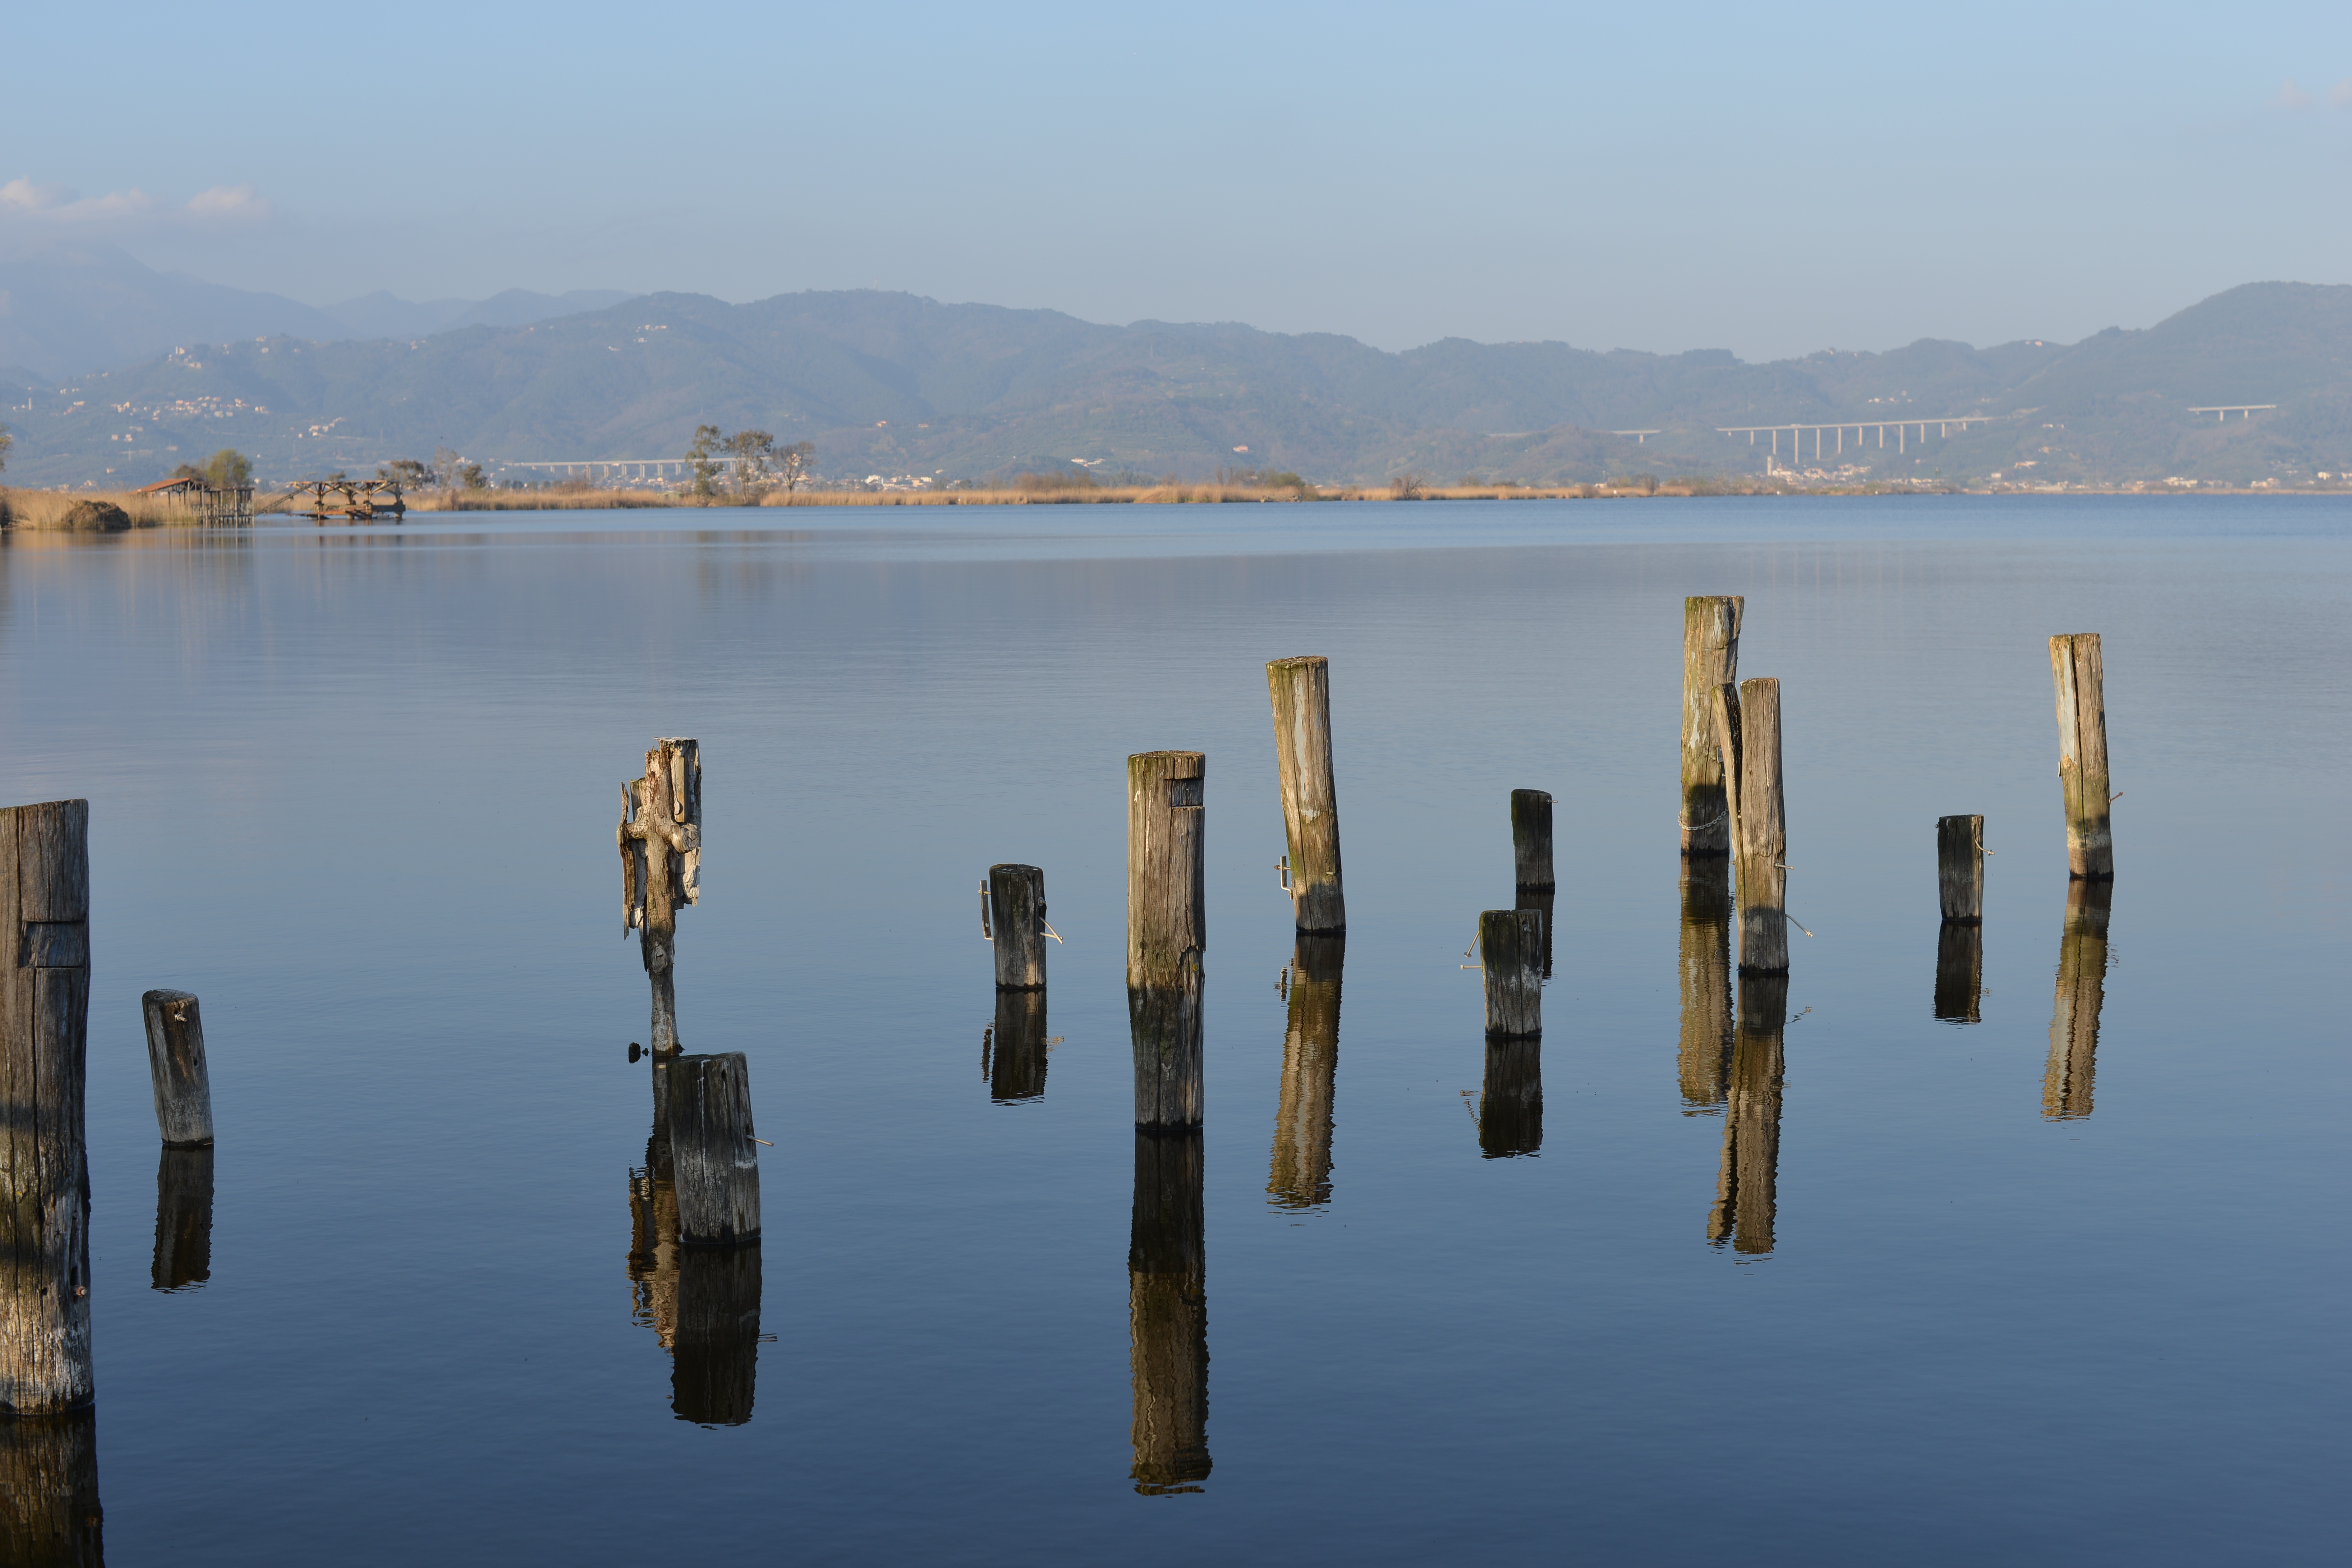
sea, coast, water, morning, shore, lake, reflection, italy, tuscany, body of water, viareggio, atmospheric phenomenon